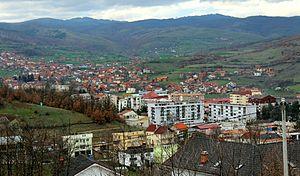
Kamenicë en albanais et Kosovska Kamenica en serbe latin {en serbe cyrillique : Косовска Каменица ; autre nom albanais : Dardana est une ville et une commune/municipalité du Kosovo. Elles font partie du district de Gjilan/Gnjilane ou du district de Kosovo-Pomoravlje. En 1991, la commune/municipalité comptait 51 272 habitants, dont une majorité d'Albanais. En 2009, la population de la commune/municipalité était estimée par l'OSCE à 63 000 habitants. Selon le recensement kosovar de 2011, la commune compte 35 600 habitants.